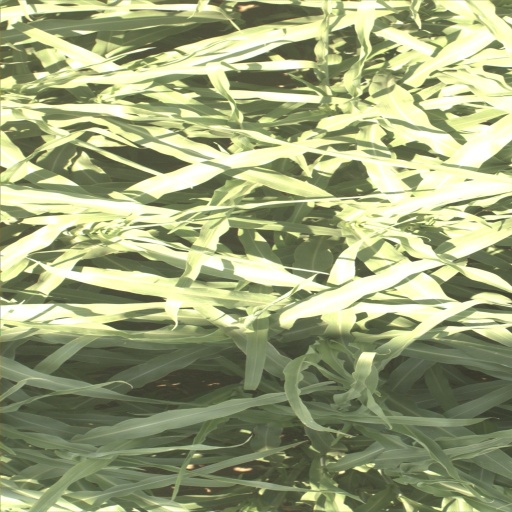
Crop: sorghum